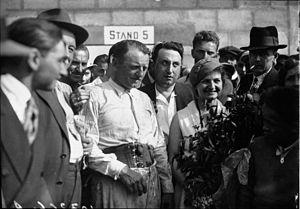
Philippe Étancelin, dit « Phi-Phi », né le 28 décembre 1896 à Rouen et mort le 13 octobre 1981 à Neuilly-sur-Seine, est un pilote automobile français.